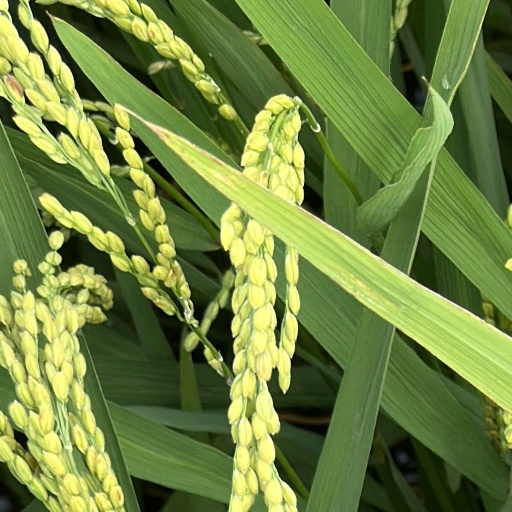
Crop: rice